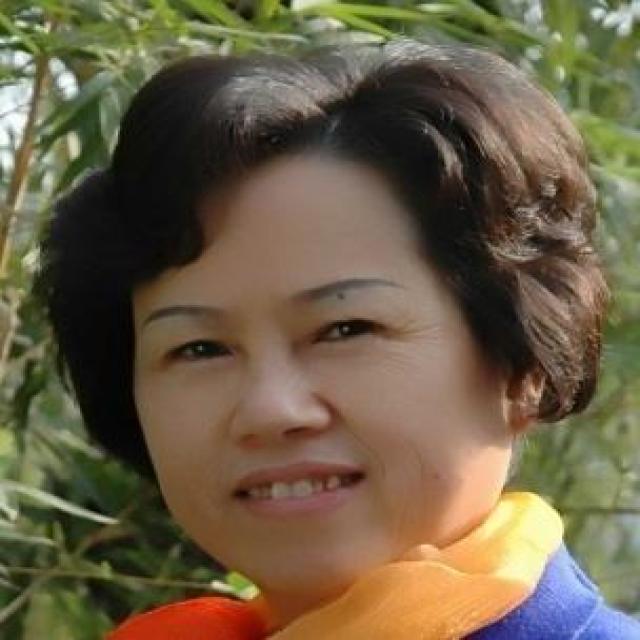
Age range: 45-64